Seismogram

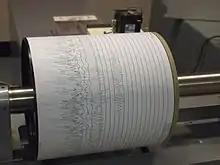
A seismogram being recorded by a seismograph at Weston Observatory in Massachusetts

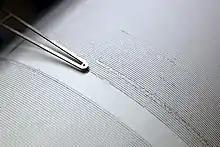
A detail of the seismogram

A seismogram is a graph output by a seismograph. It is a record of the ground motion at a measuring station as a function of time. Seismograms typically record motions in three cartesian axes (x, y, and z), with the z axis perpendicular to the Earth's surface and the x- and y- axes parallel to the surface. The energy measured in a seismogram may result from an earthquake or from some other source, such as an explosion. Seismograms can record many things, and record many little waves, called microseisms. These tiny events can be caused by heavy traffic near the seismograph, waves hitting a beach, the wind, and any number of other ordinary things that cause some shaking of the seismograph.